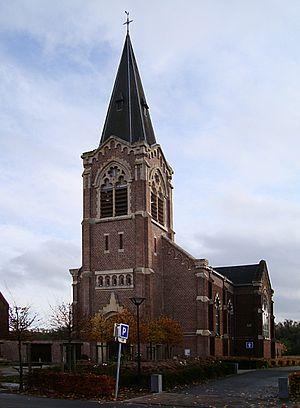
L'église Saint-Martin de Hantay (Nord). Détruite pendant la première guerre mondiale, elle a été reconstruite après 1918.
Hantay est une commune française située dans le département du Nord, en région Hauts-de-France. Elle fait partie de la Métropole européenne de Lille.